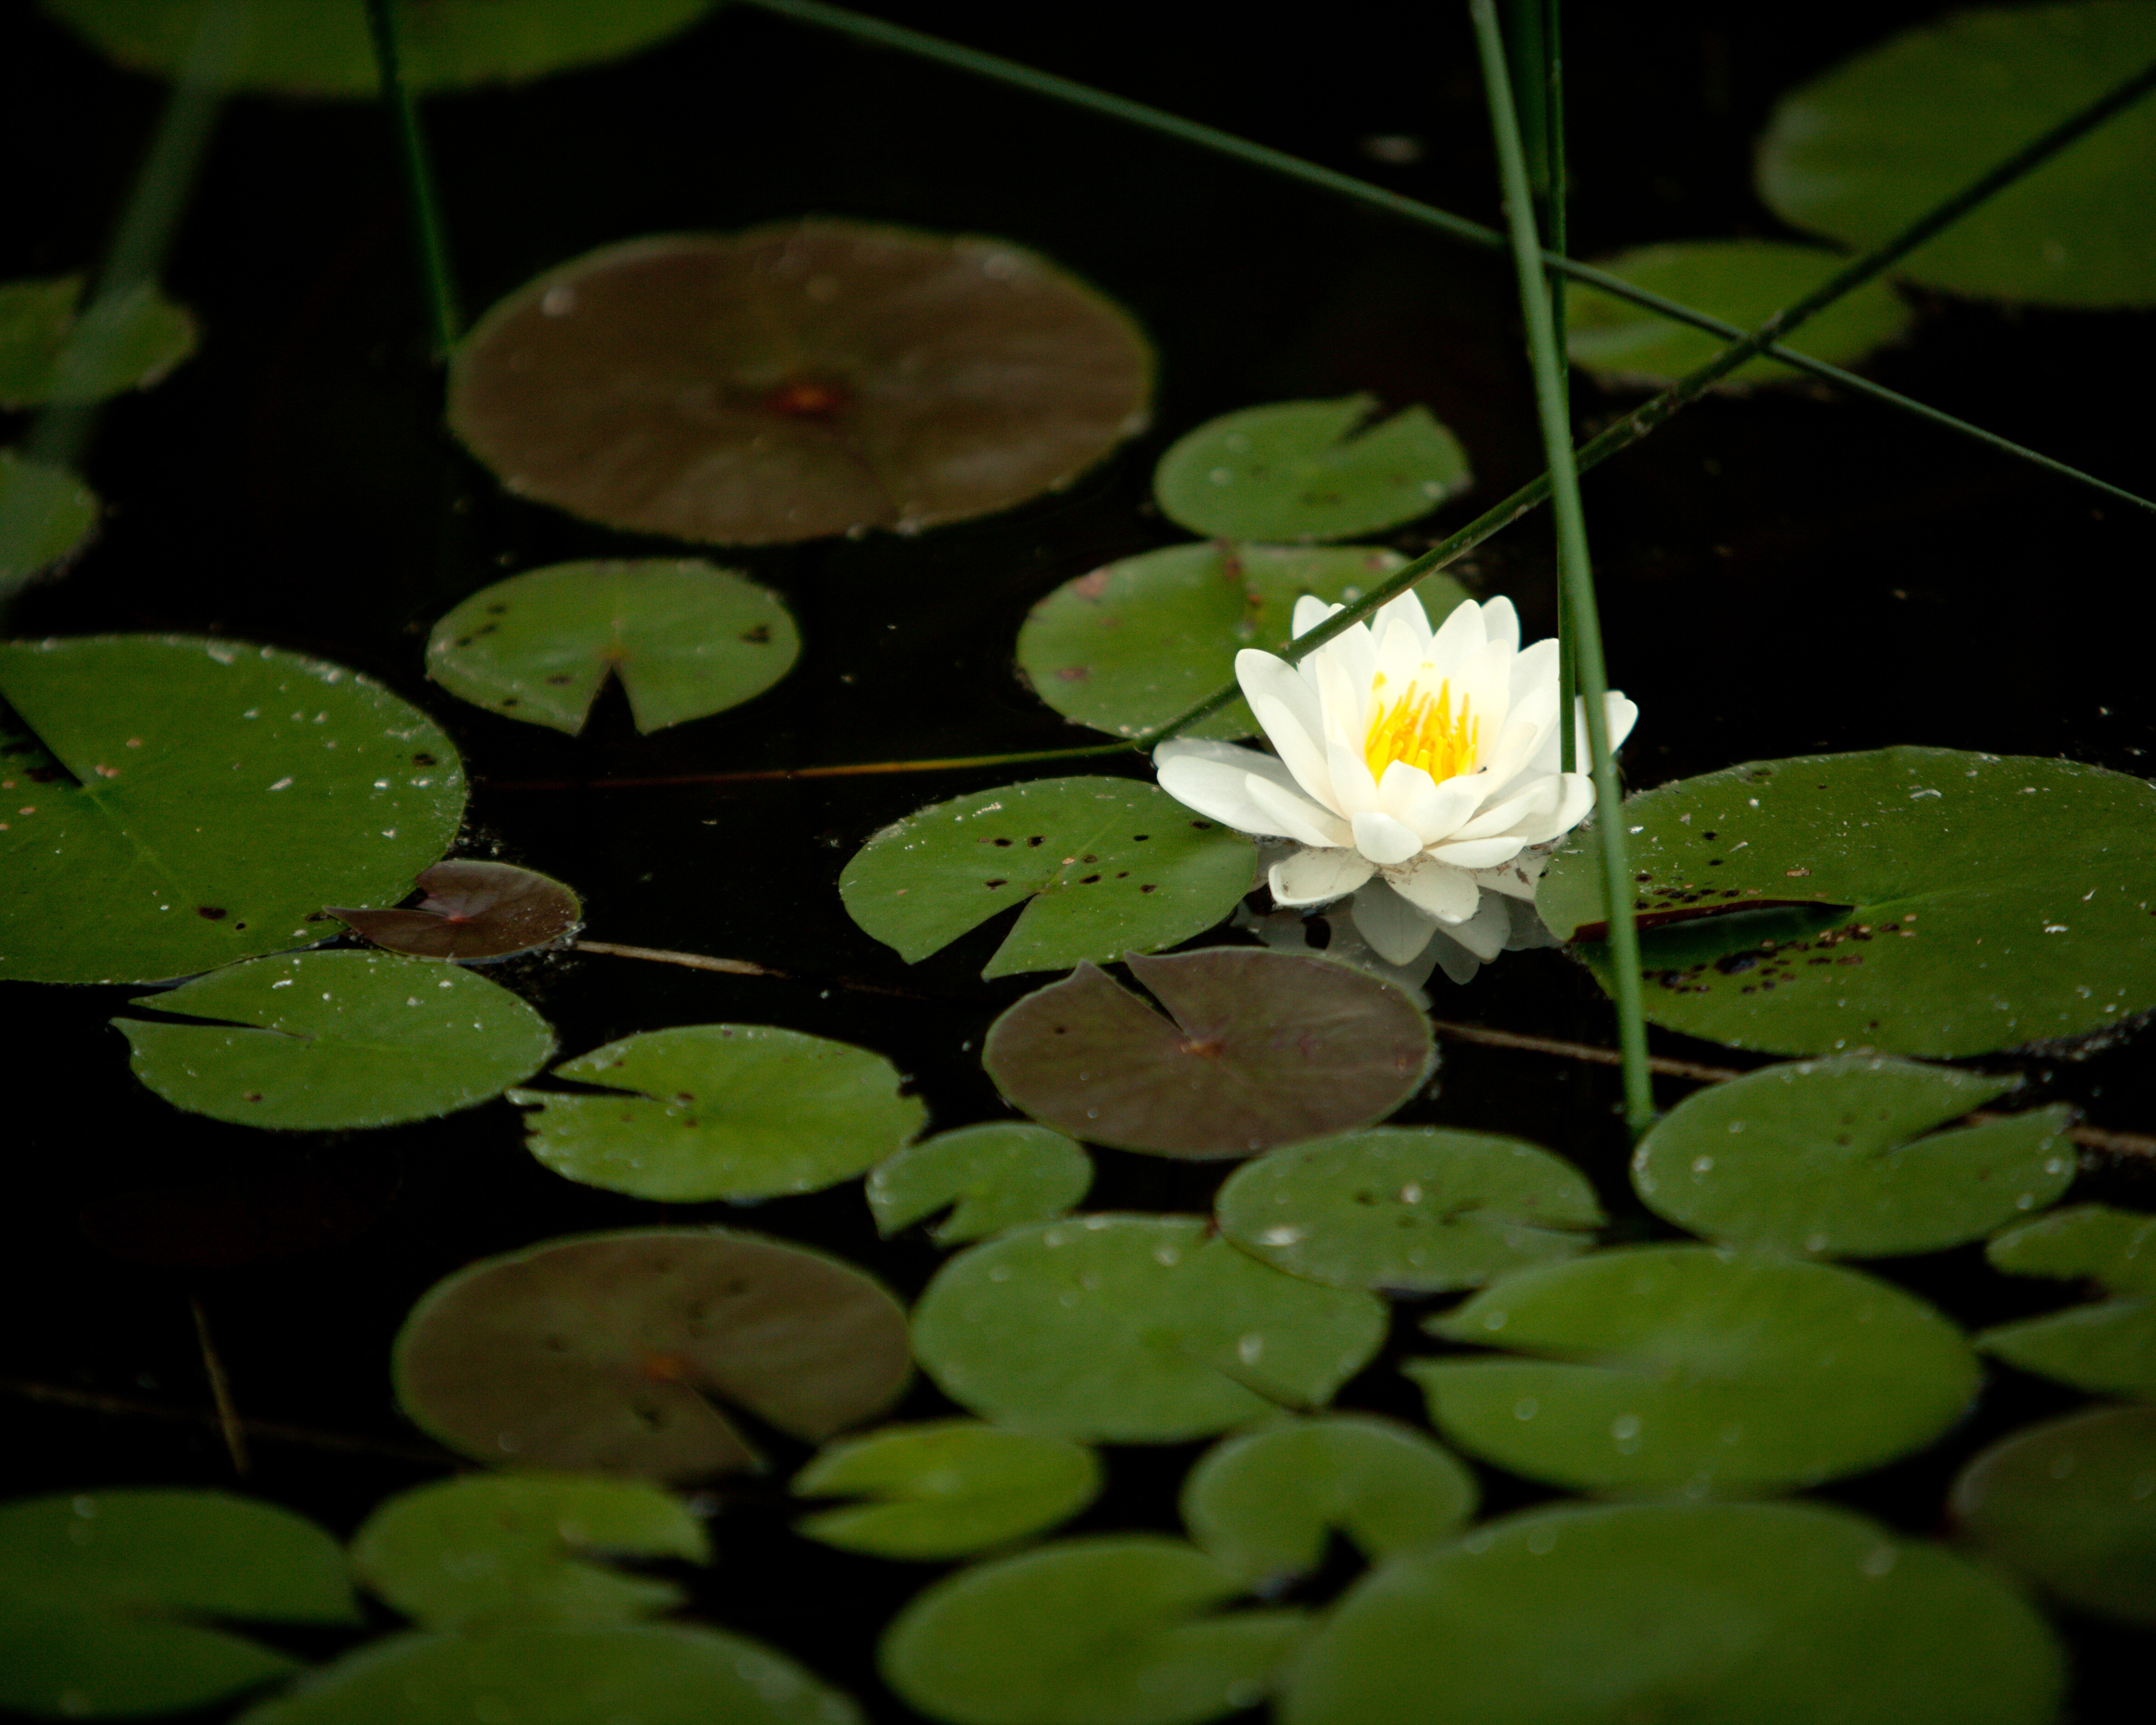
water, nature, outdoor, blossom, plant, leaf, flower, petal, bloom, lake, summer, pond, green, botany, aquatic plant, flora, clover, wildflower, lotus, lilly, macro photography, water plant, flowering plant, annual plant, plant stem, land plant